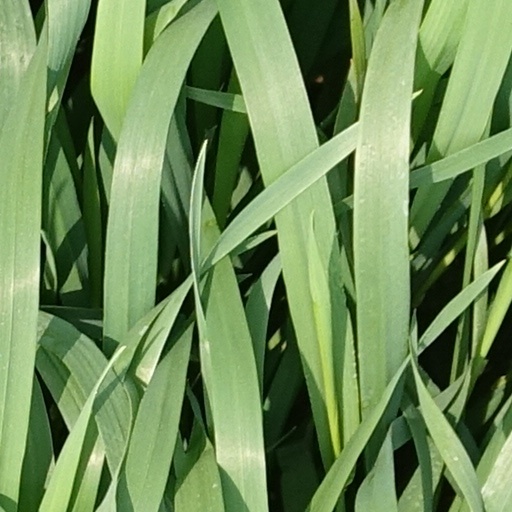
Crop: wheat